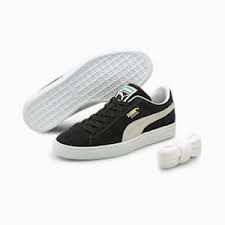
Label: Sneaker